The Stage Hand

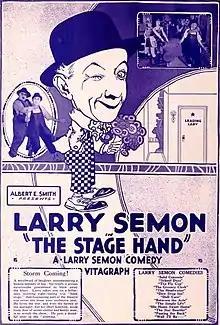
Advertisement

The Stage Hand is a 1920 American silent short comedy film featuring Oliver Hardy.